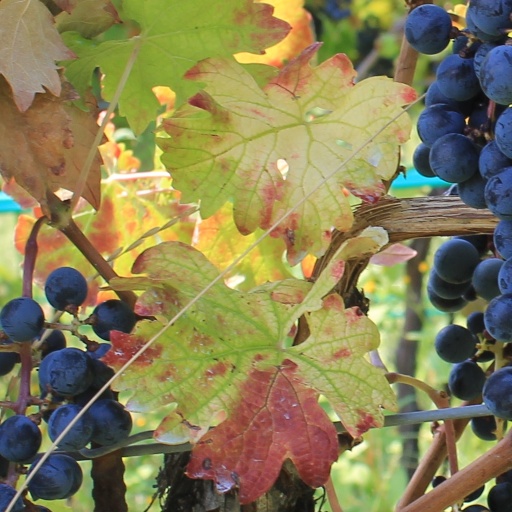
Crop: grape